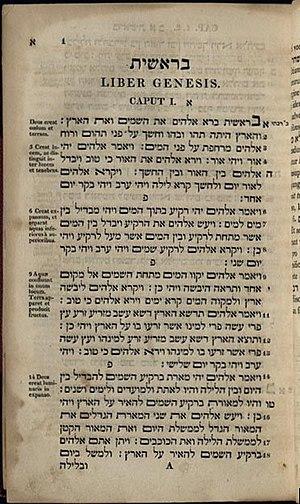
Thomas Dobson, né en 1751 près d'Édimbourg en Écosse et mort le 9 mars 1823 à Philadelphie, est un maître imprimeur et libraire américain célèbre pour sa publication, de 1789 à 1798, de la première encyclopédie américaine, la Dobson's Encyclopædia, basée sur la troisième édition de l’Encyclopædia Britannica. Il est aussi le premier aux États-Unis à avoir publié une version complète de la Bible en hébreu.